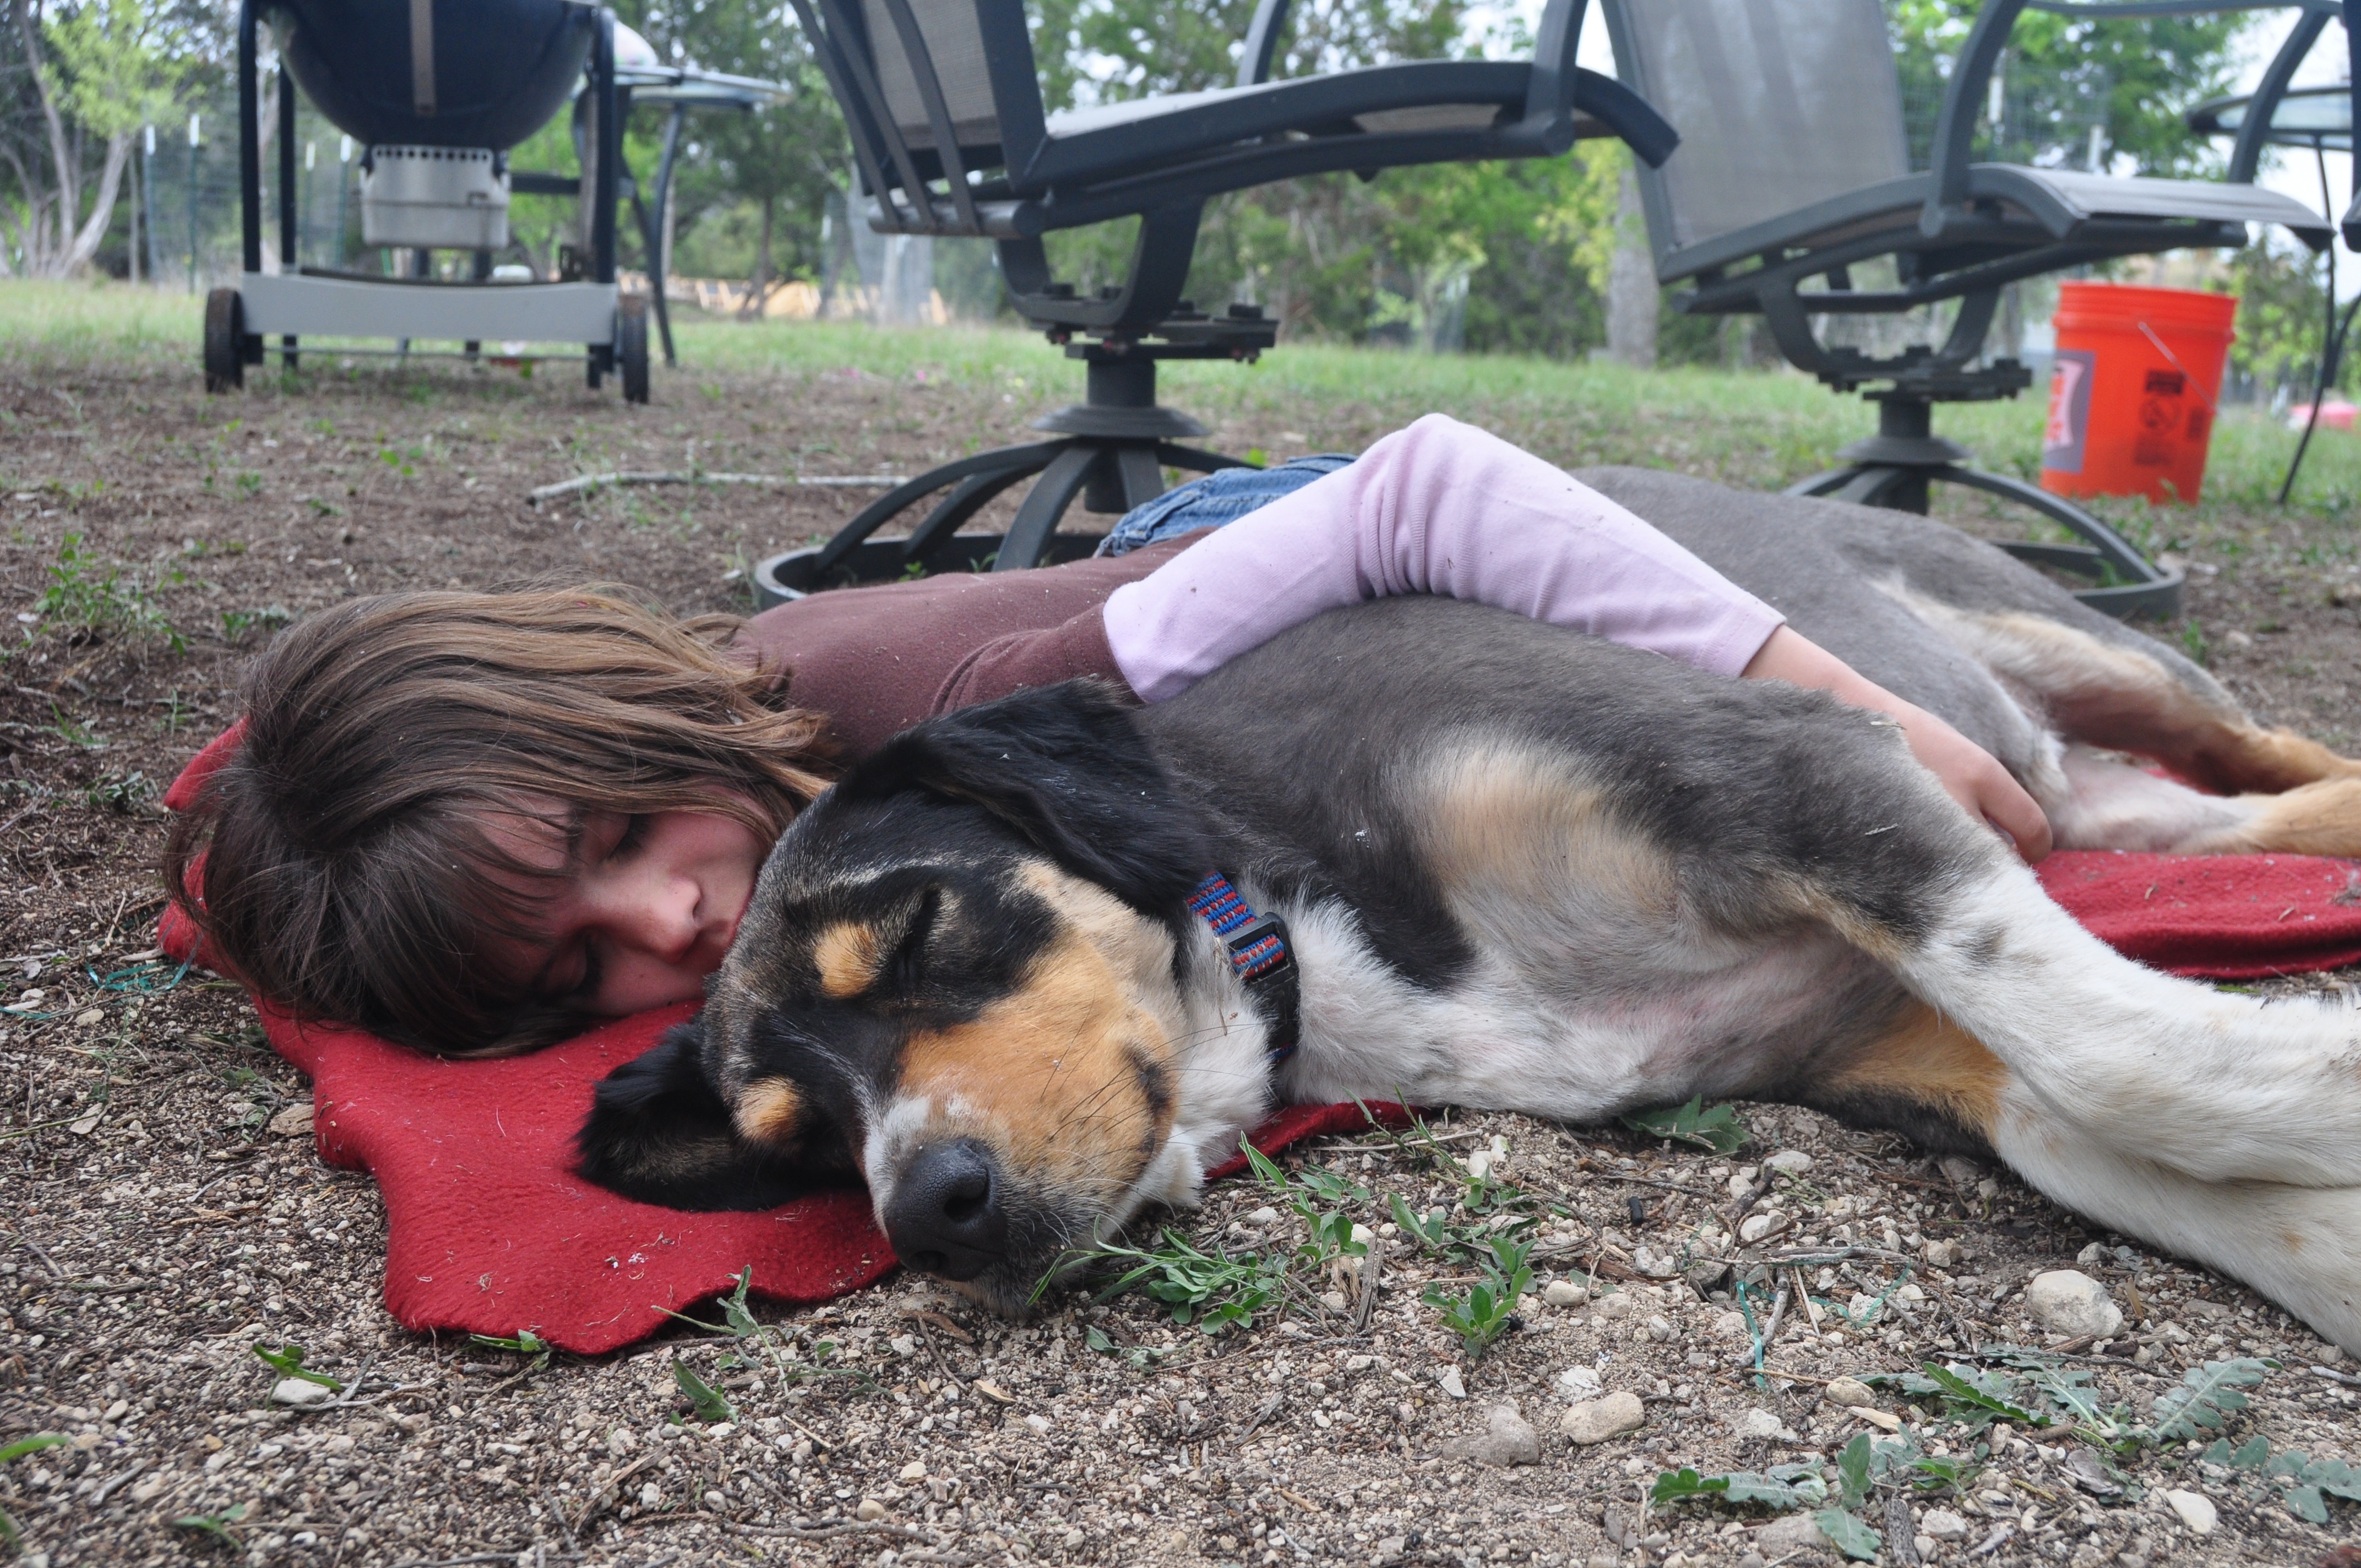
person, girl, dog, cute, canine, female, pet, young, sleeping, mammal, friendship, together, childhood, nap, outdoors, sleep, friends, happiness, relationship, vertebrate, domestic, napping, adorable, hugging, street dog, dog like mammal, dog breed group